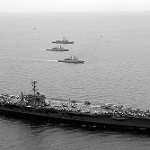
Label: B & W